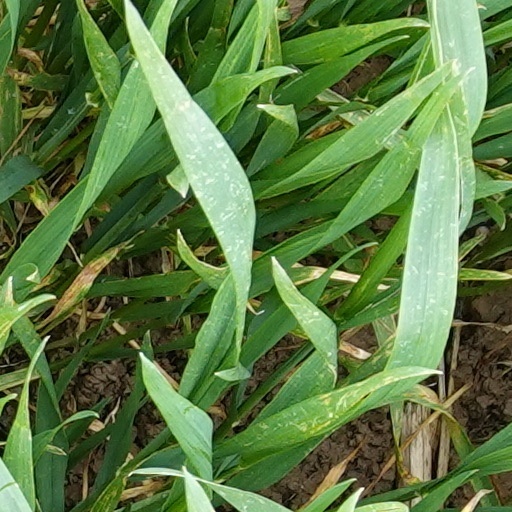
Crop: wheat